Trolleybuses in Seattle

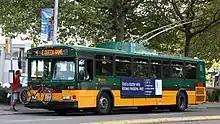
A Gillig Phantom trolleybus onroute 4 in downtown, August 2005

The Municipality of Metropolitan Seattle was disbanded in 1994 after the public voted to merge it with the King County government. After the merger, Metro Transit became a division of King County's Department of Transportation.